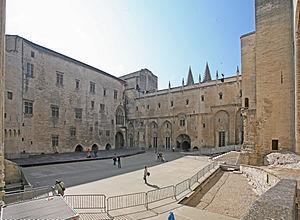
Cour d'honneur du Palais des Papes, Avignon, Vaucluse, France
Cesena est un ballet de danse contemporaine de la chorégraphe belge Anne Teresa De Keersmaeker écrit en collaboration avec Björn Schmelzer pour treize danseurs de la compagnie Rosas et un ensemble vocal de six chanteurs, qui prolonge En atendant pour former un diptyque avignonnais, non seulement en raison du contexte des commandes, mais aussi parce qu'il trouve une cohérence musicale et thématique autour du schisme médiéval entre Rome et Avignon.
La fin du XIXᵉ siècle et le début du XXᵉ se caractérisent par une remise en question dans le domaine théâtral. C'est dans cette mouvance que Jean Vilar aménage le T.N.P. et investit des lieux ouverts pour le Festival d'Avignon.
Le Palais des papes d'Avignon est la plus grande des constructions gothiques du Moyen Âge.